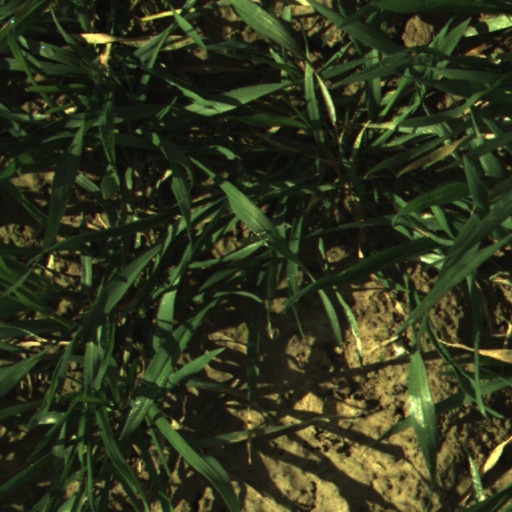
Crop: wheat